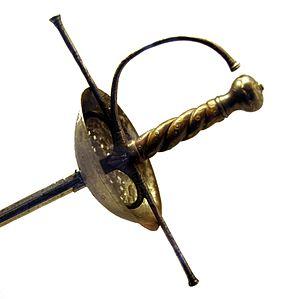
Rapière exposée au Château de Chillon, Suisse